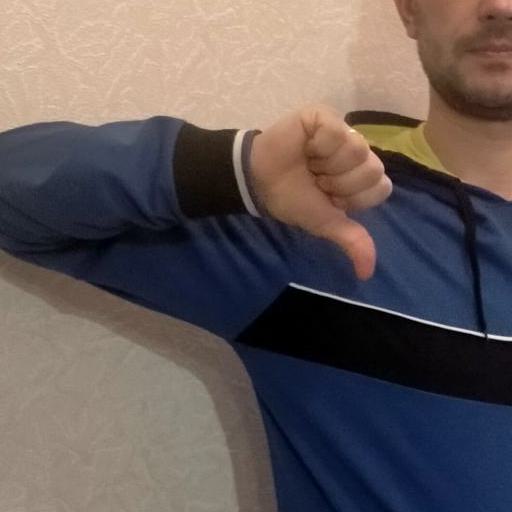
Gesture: dislike